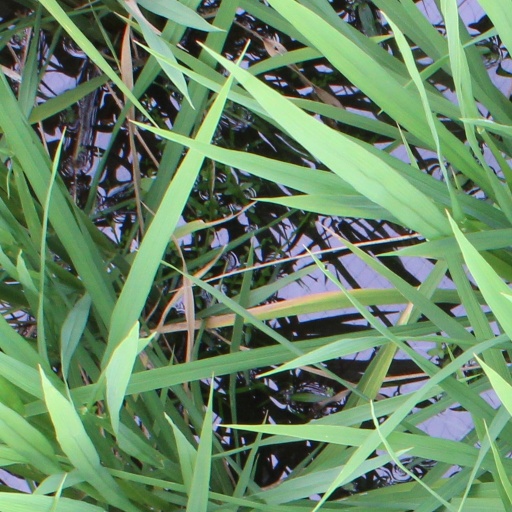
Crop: rice